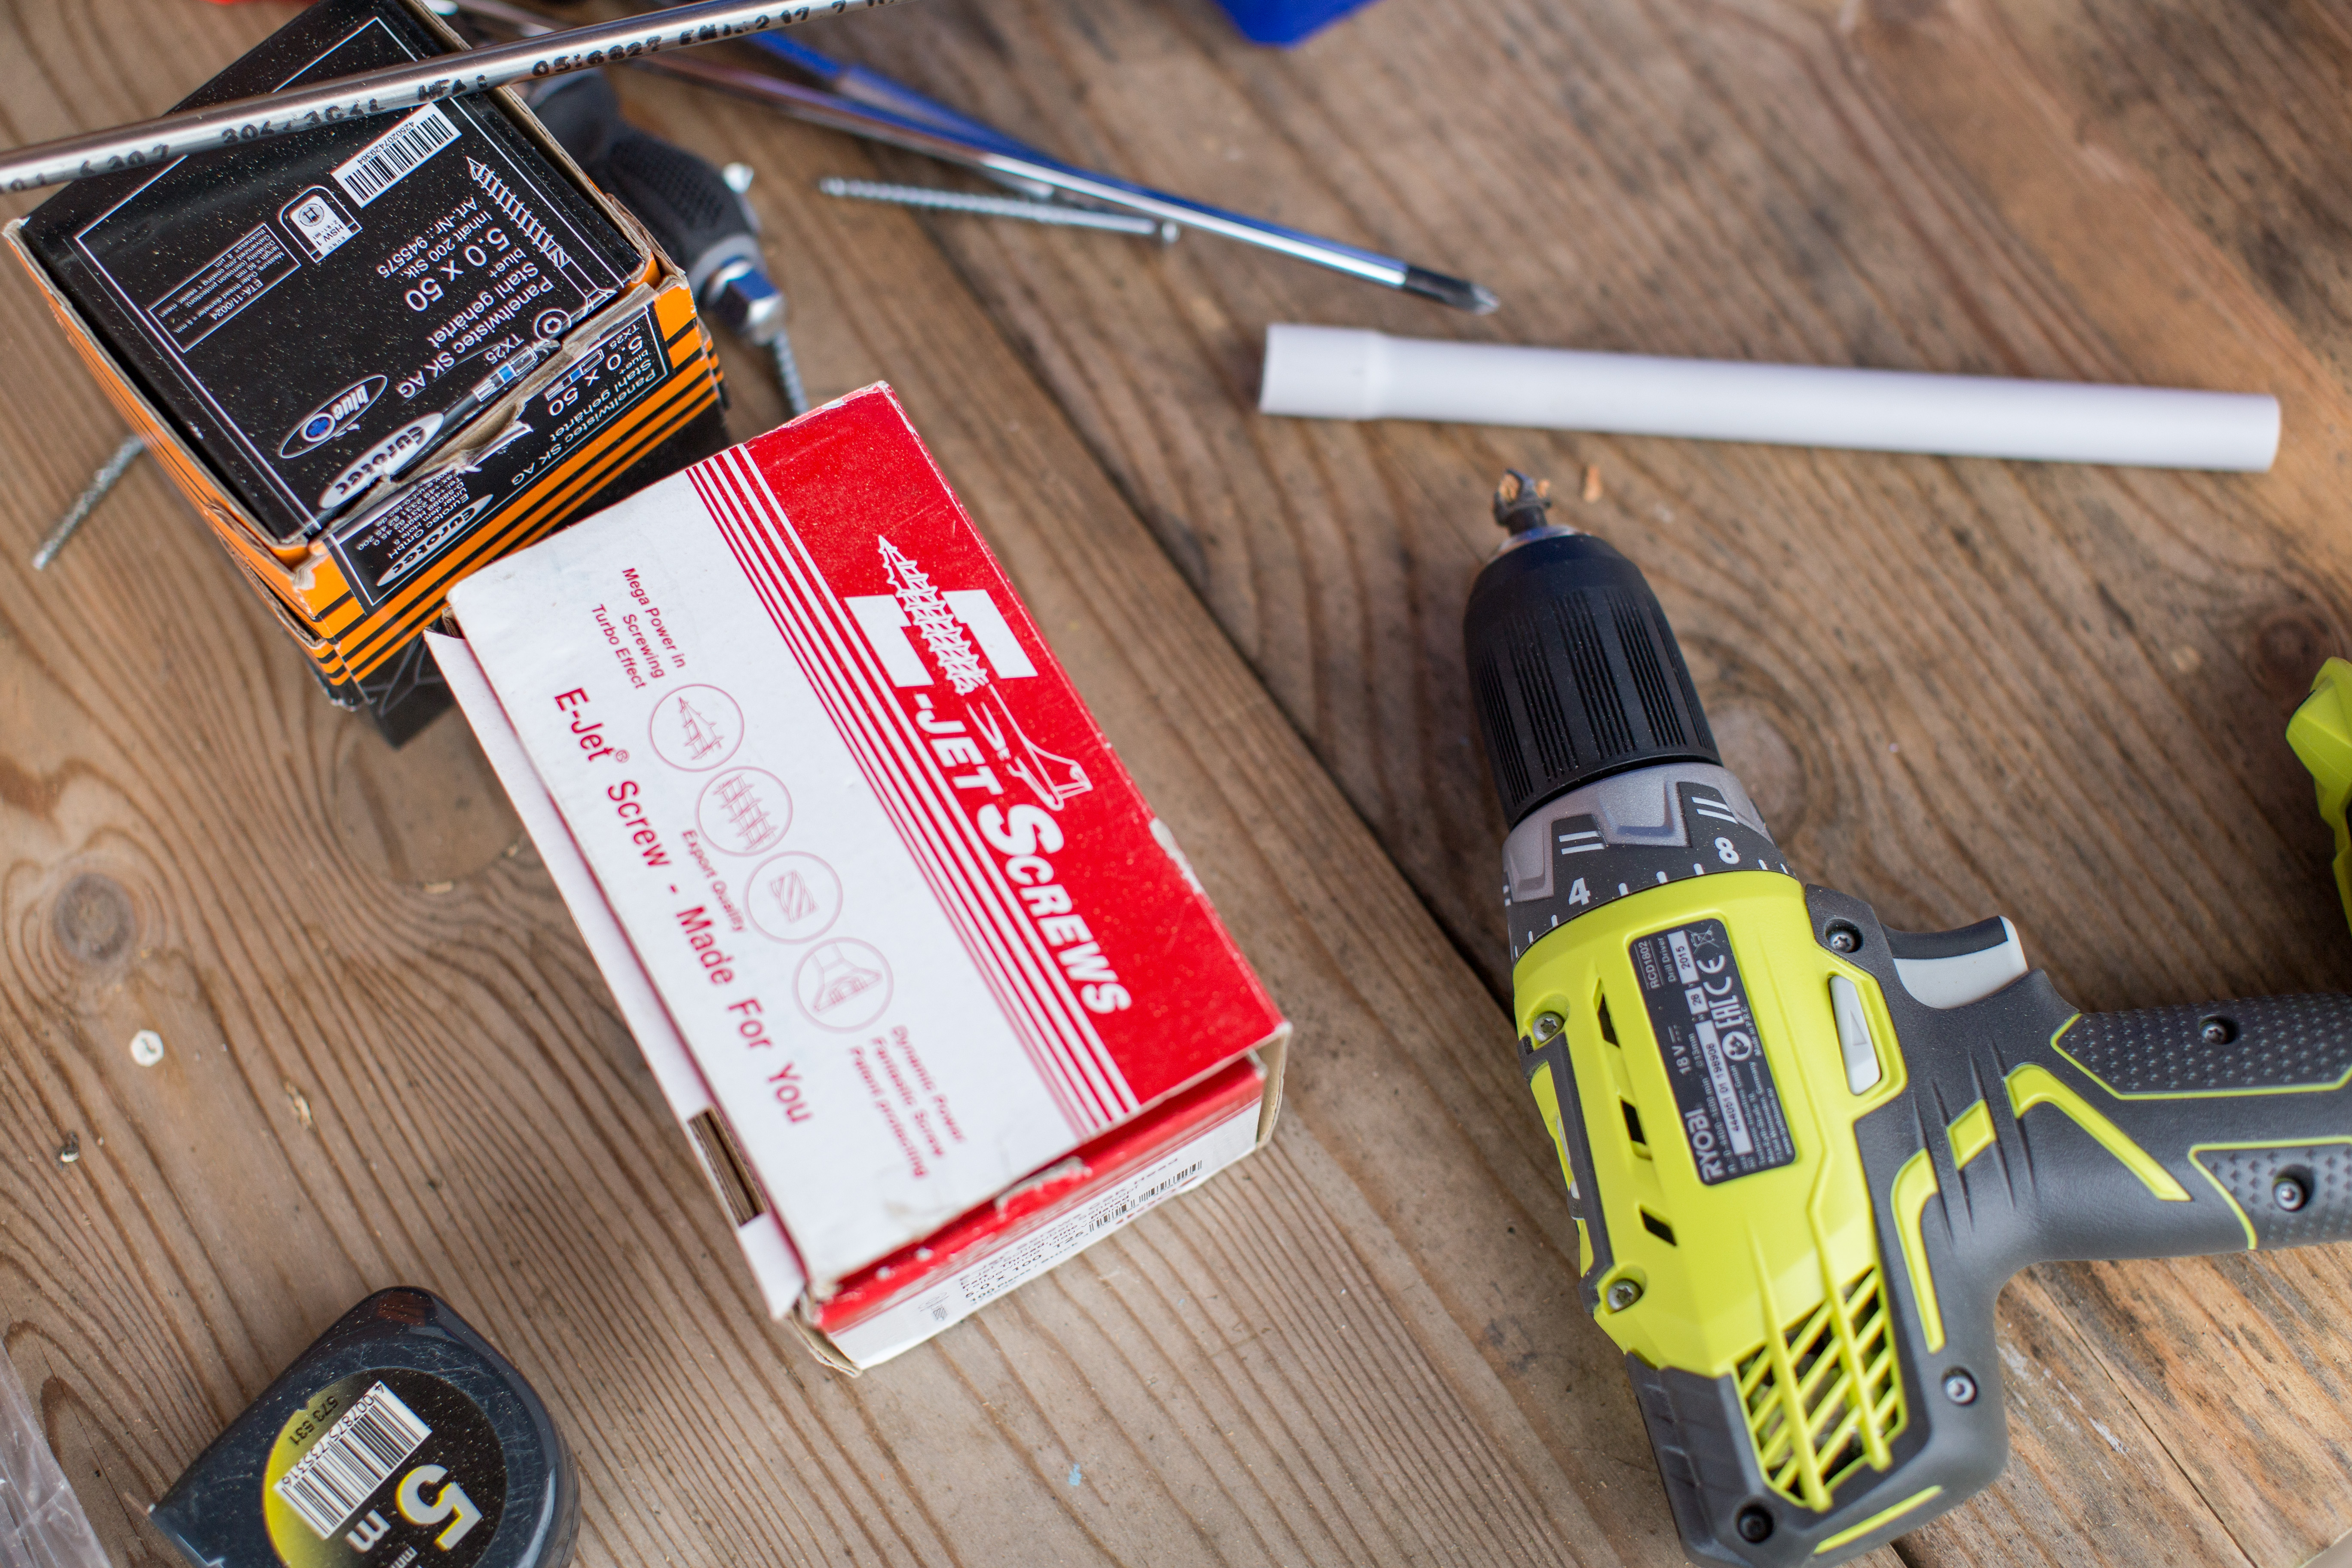
vehicle, drill, crafts, tools, diy, screws, workbench, measuring tape